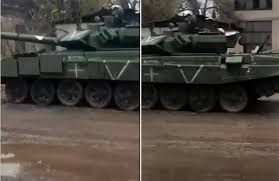
Label: T-90